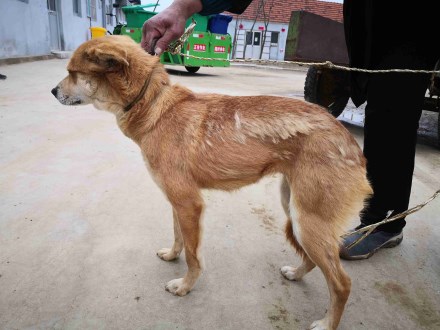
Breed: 3336-n000121-chinese_rural_dog